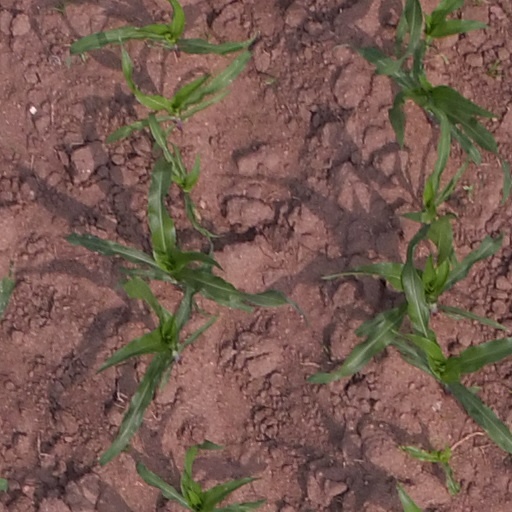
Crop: maize; corn